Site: brandenburg
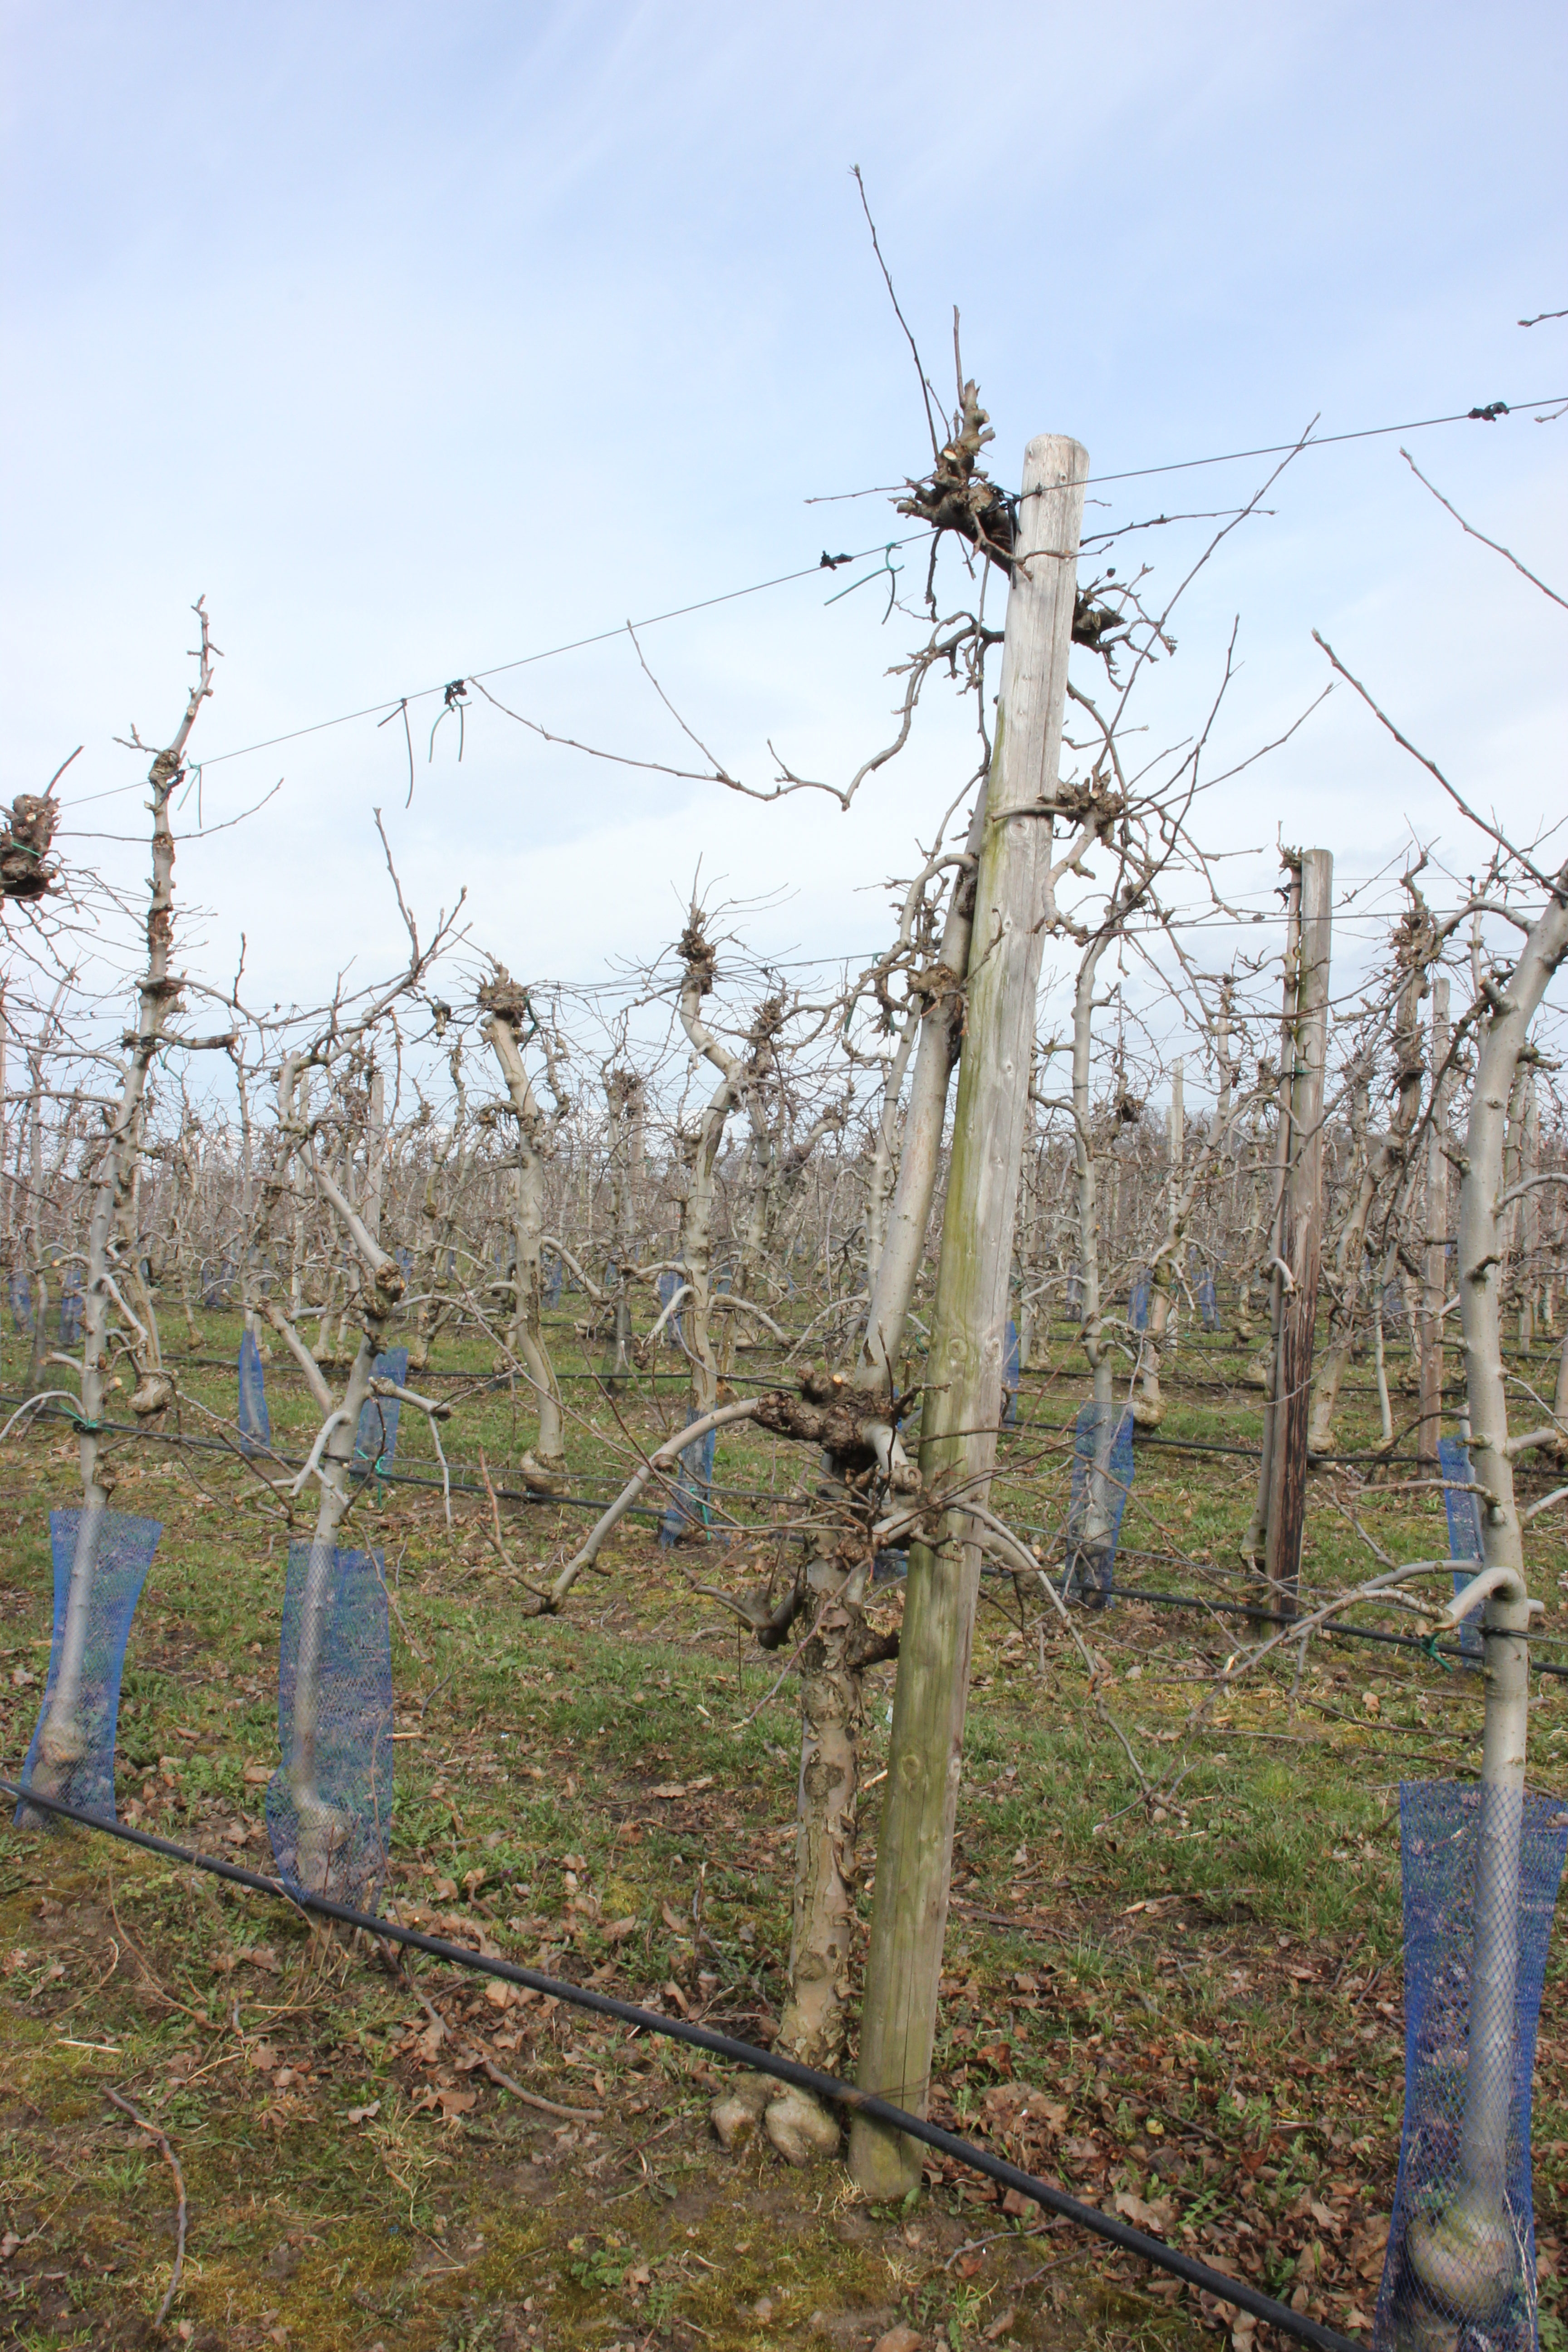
Growth stage (BBCH 01): Bud development